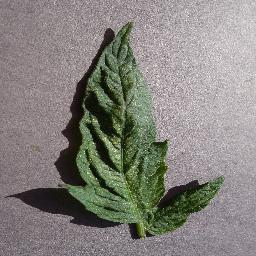
Label: Tomato___Spider_mites Two-spotted_spider_mite